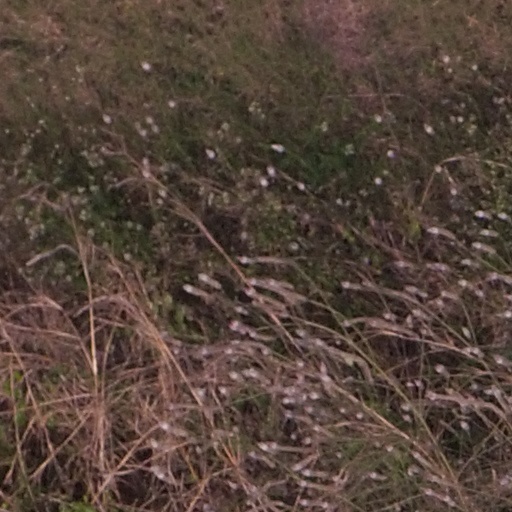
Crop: maize; corn